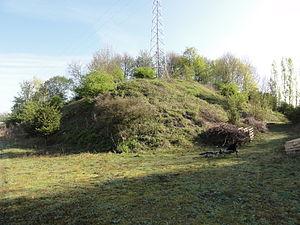
Terril n° 131 dit Fénelon, Fosse Fénelon de la Compagnie des mines d'Aniche, Aniche, Nord, Nord-Pas-de-Calais, France.
La fosse Fénelon de la Compagnie des mines d'Aniche est un ancien charbonnage du bassin minier du Nord-Pas-de-Calais, situé à Aniche, près de la limite avec Somain. Sa mise en service intervient huit ans après celle de la fosse La Renaissance et quatre ans après celle de la fosse Saint-Louis à Somain. Ces trois fosses exploitent un gisement de houille sèche. Pour la première fois en France, le système de guidage a des longrines en bois, et l'extraction se fait par des cages. Le diamètre du puits est de trois mètres, comme à la fosse Saint-Louis.
Dans le bassin minier du Nord-Pas-de-Calais, 339 terrils sont recensés. En 1969, les Houillères leur ont attribué un numéro individuel, pour les référencer, et les exploiter. Ils sont numérotés d'ouest en est, du nᵒ 1 au 202. Une liste complémentaire a été créée dans les années 1970. Les sites y sont numérotés de 203 à 260, sans logique spécifique, chaque numéro ayant été attribué en fonction des sites susceptibles d'être exploités. Certains sites étant composés de plusieurs terrils annexes ou satellites, une lettre suit le numéro.